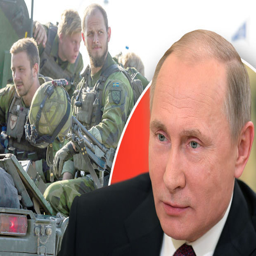
politician and members of the military